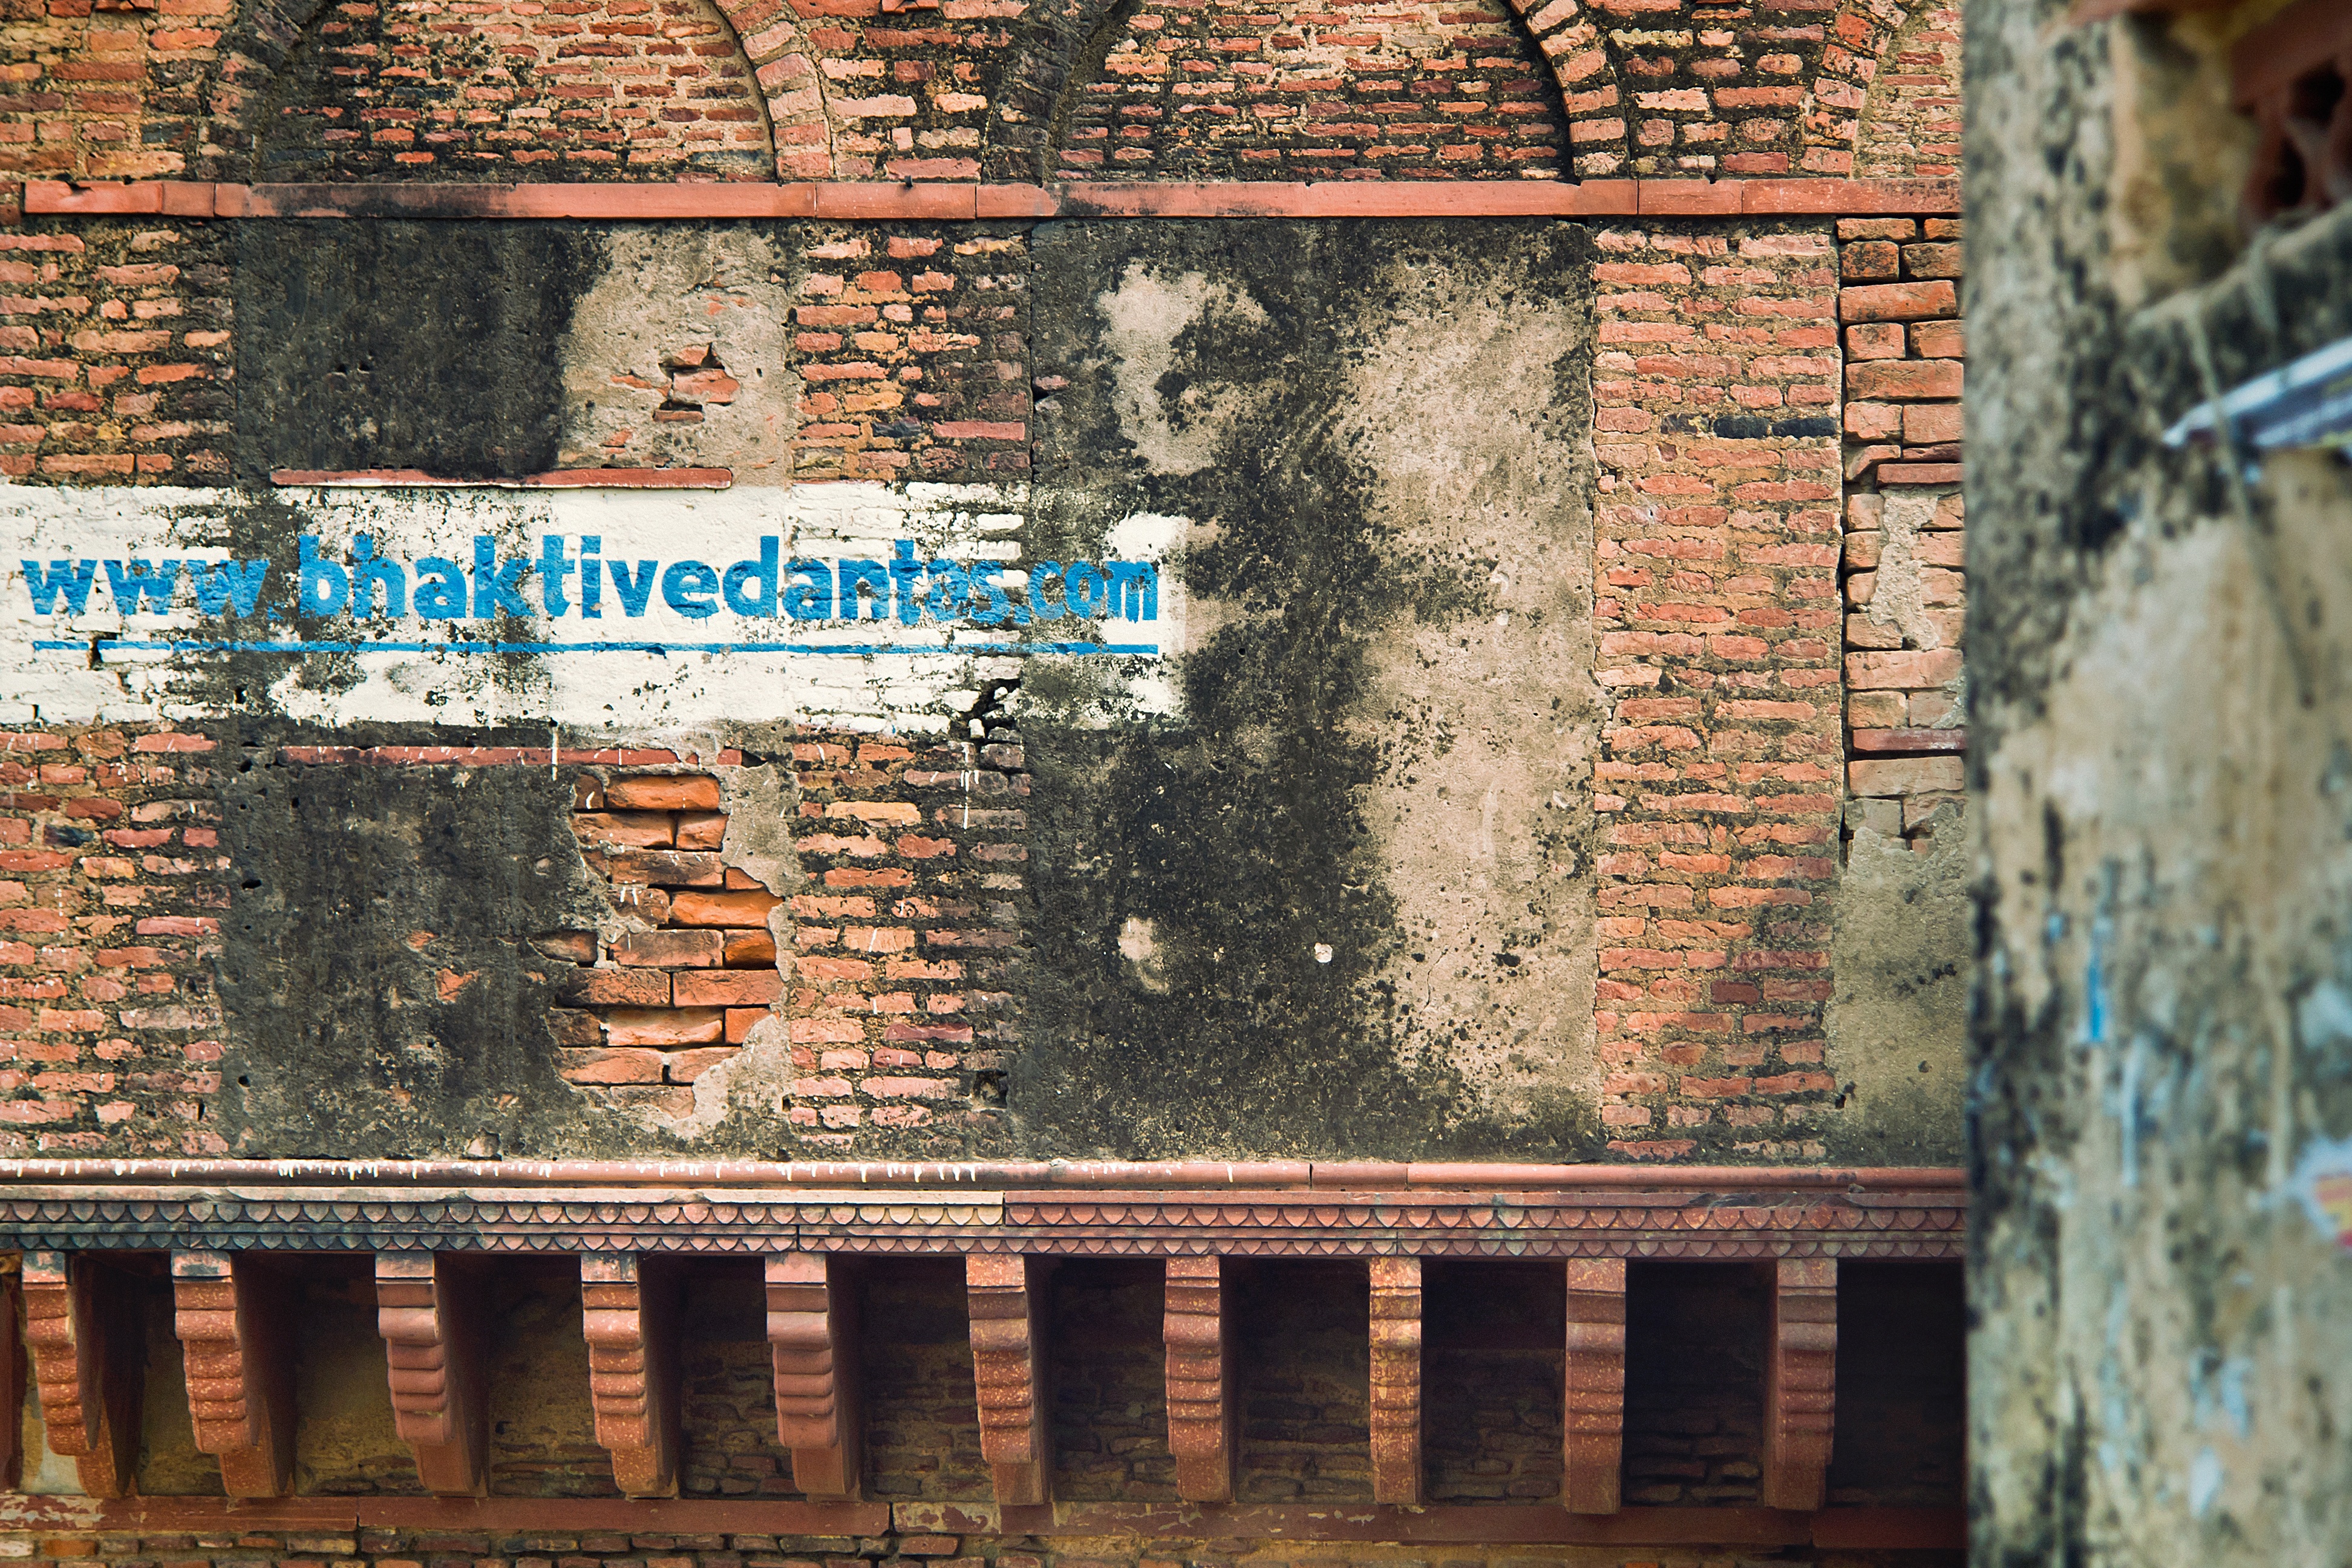
wood, building, old, wall, travel, architect, asia, brick, art, temple, ruins, culture, history, style, india, brickwork, middle ages, hinduism, krishna, urban area, ancient history, vrindavan